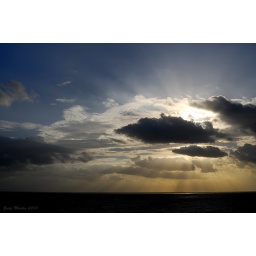
Crepuscular rays bursting around a cloud off the coast of the Yucatan peninsula.